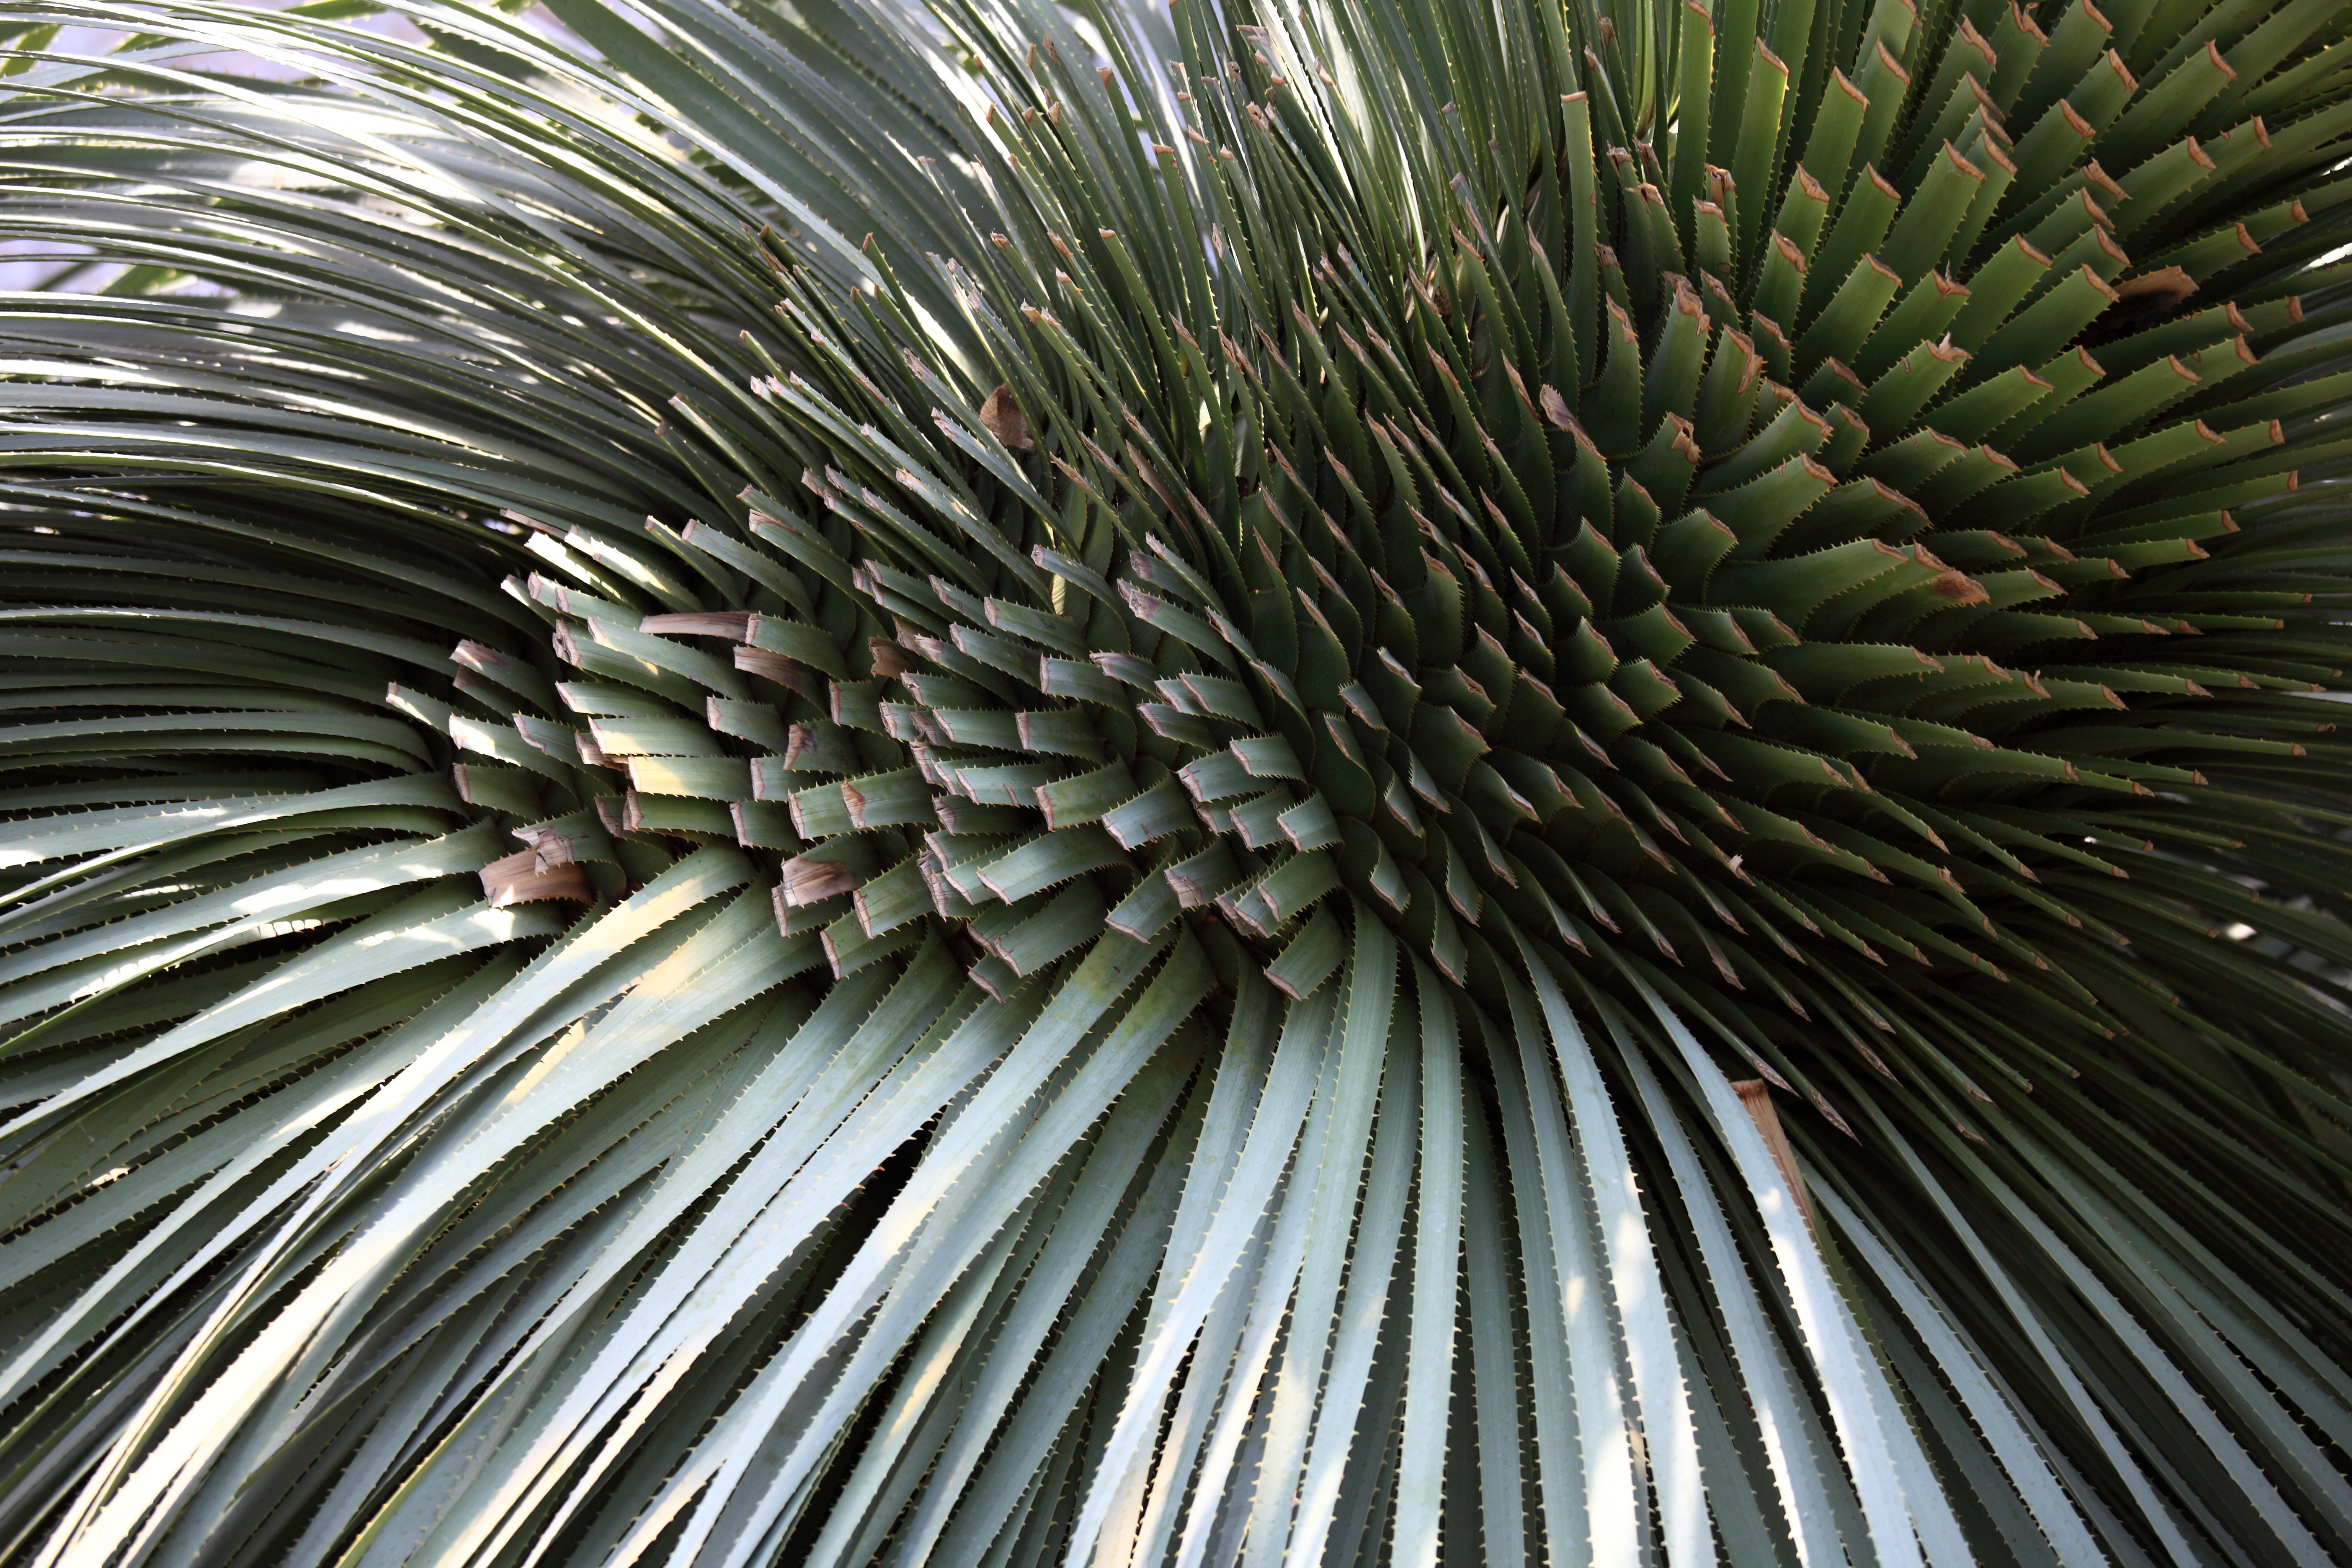
tree, branch, plant, flower, food, high, produce, botany, close up, 5d, hires, markii, hi, res, resolution, dasylirion, glaucophyllum, arecales, palm family